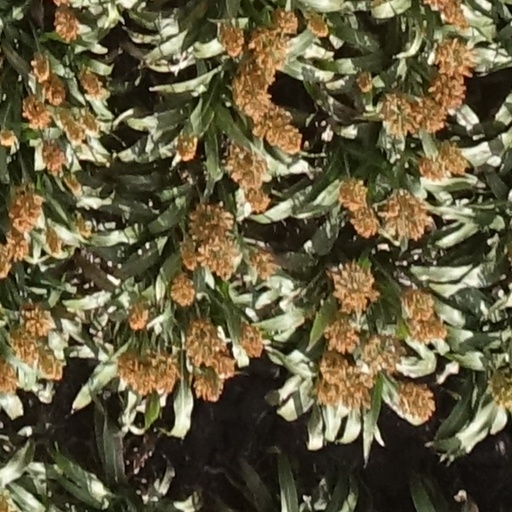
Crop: sorghum